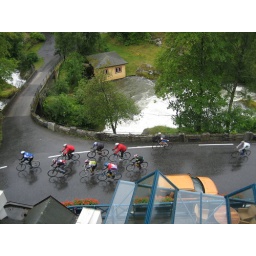
About 50 cyclists go by our window in the morning heading up the mountain in the rain - they're crazy.